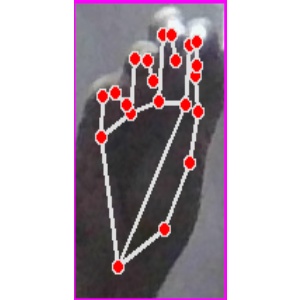
अक्षर: ङ